Pemphigus

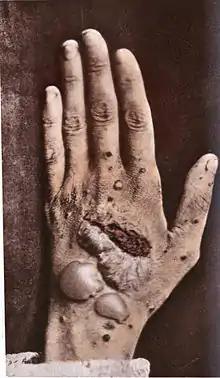
Pemphigus, from 1886 medical book

Pemphigus ( or ) is a rare group of blistering autoimmune diseases that affect the skin and mucous membranes. The name is derived from the Greek root "pemphix", meaning "blister".